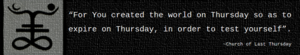
Par Betshy X0. http://creativecollectivesynergy.com